List of dishes from the Caucasus

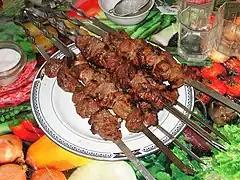
Shashlyk is a dish of skewered and grilled cubes of meat that is known traditionally, by various other names, in the Caucasus and Central Asia.

The following dishes and beverages are part of the cuisine of the Caucasus, including Armenia, Azerbaijan, Georgia and the North Caucasus.